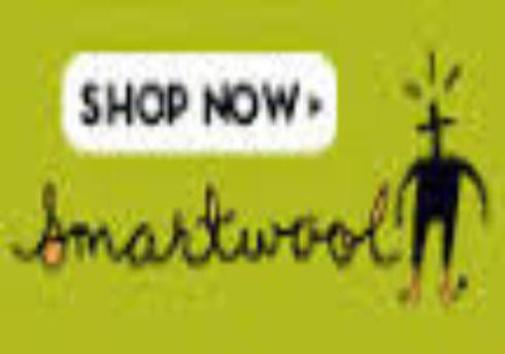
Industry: Clothes